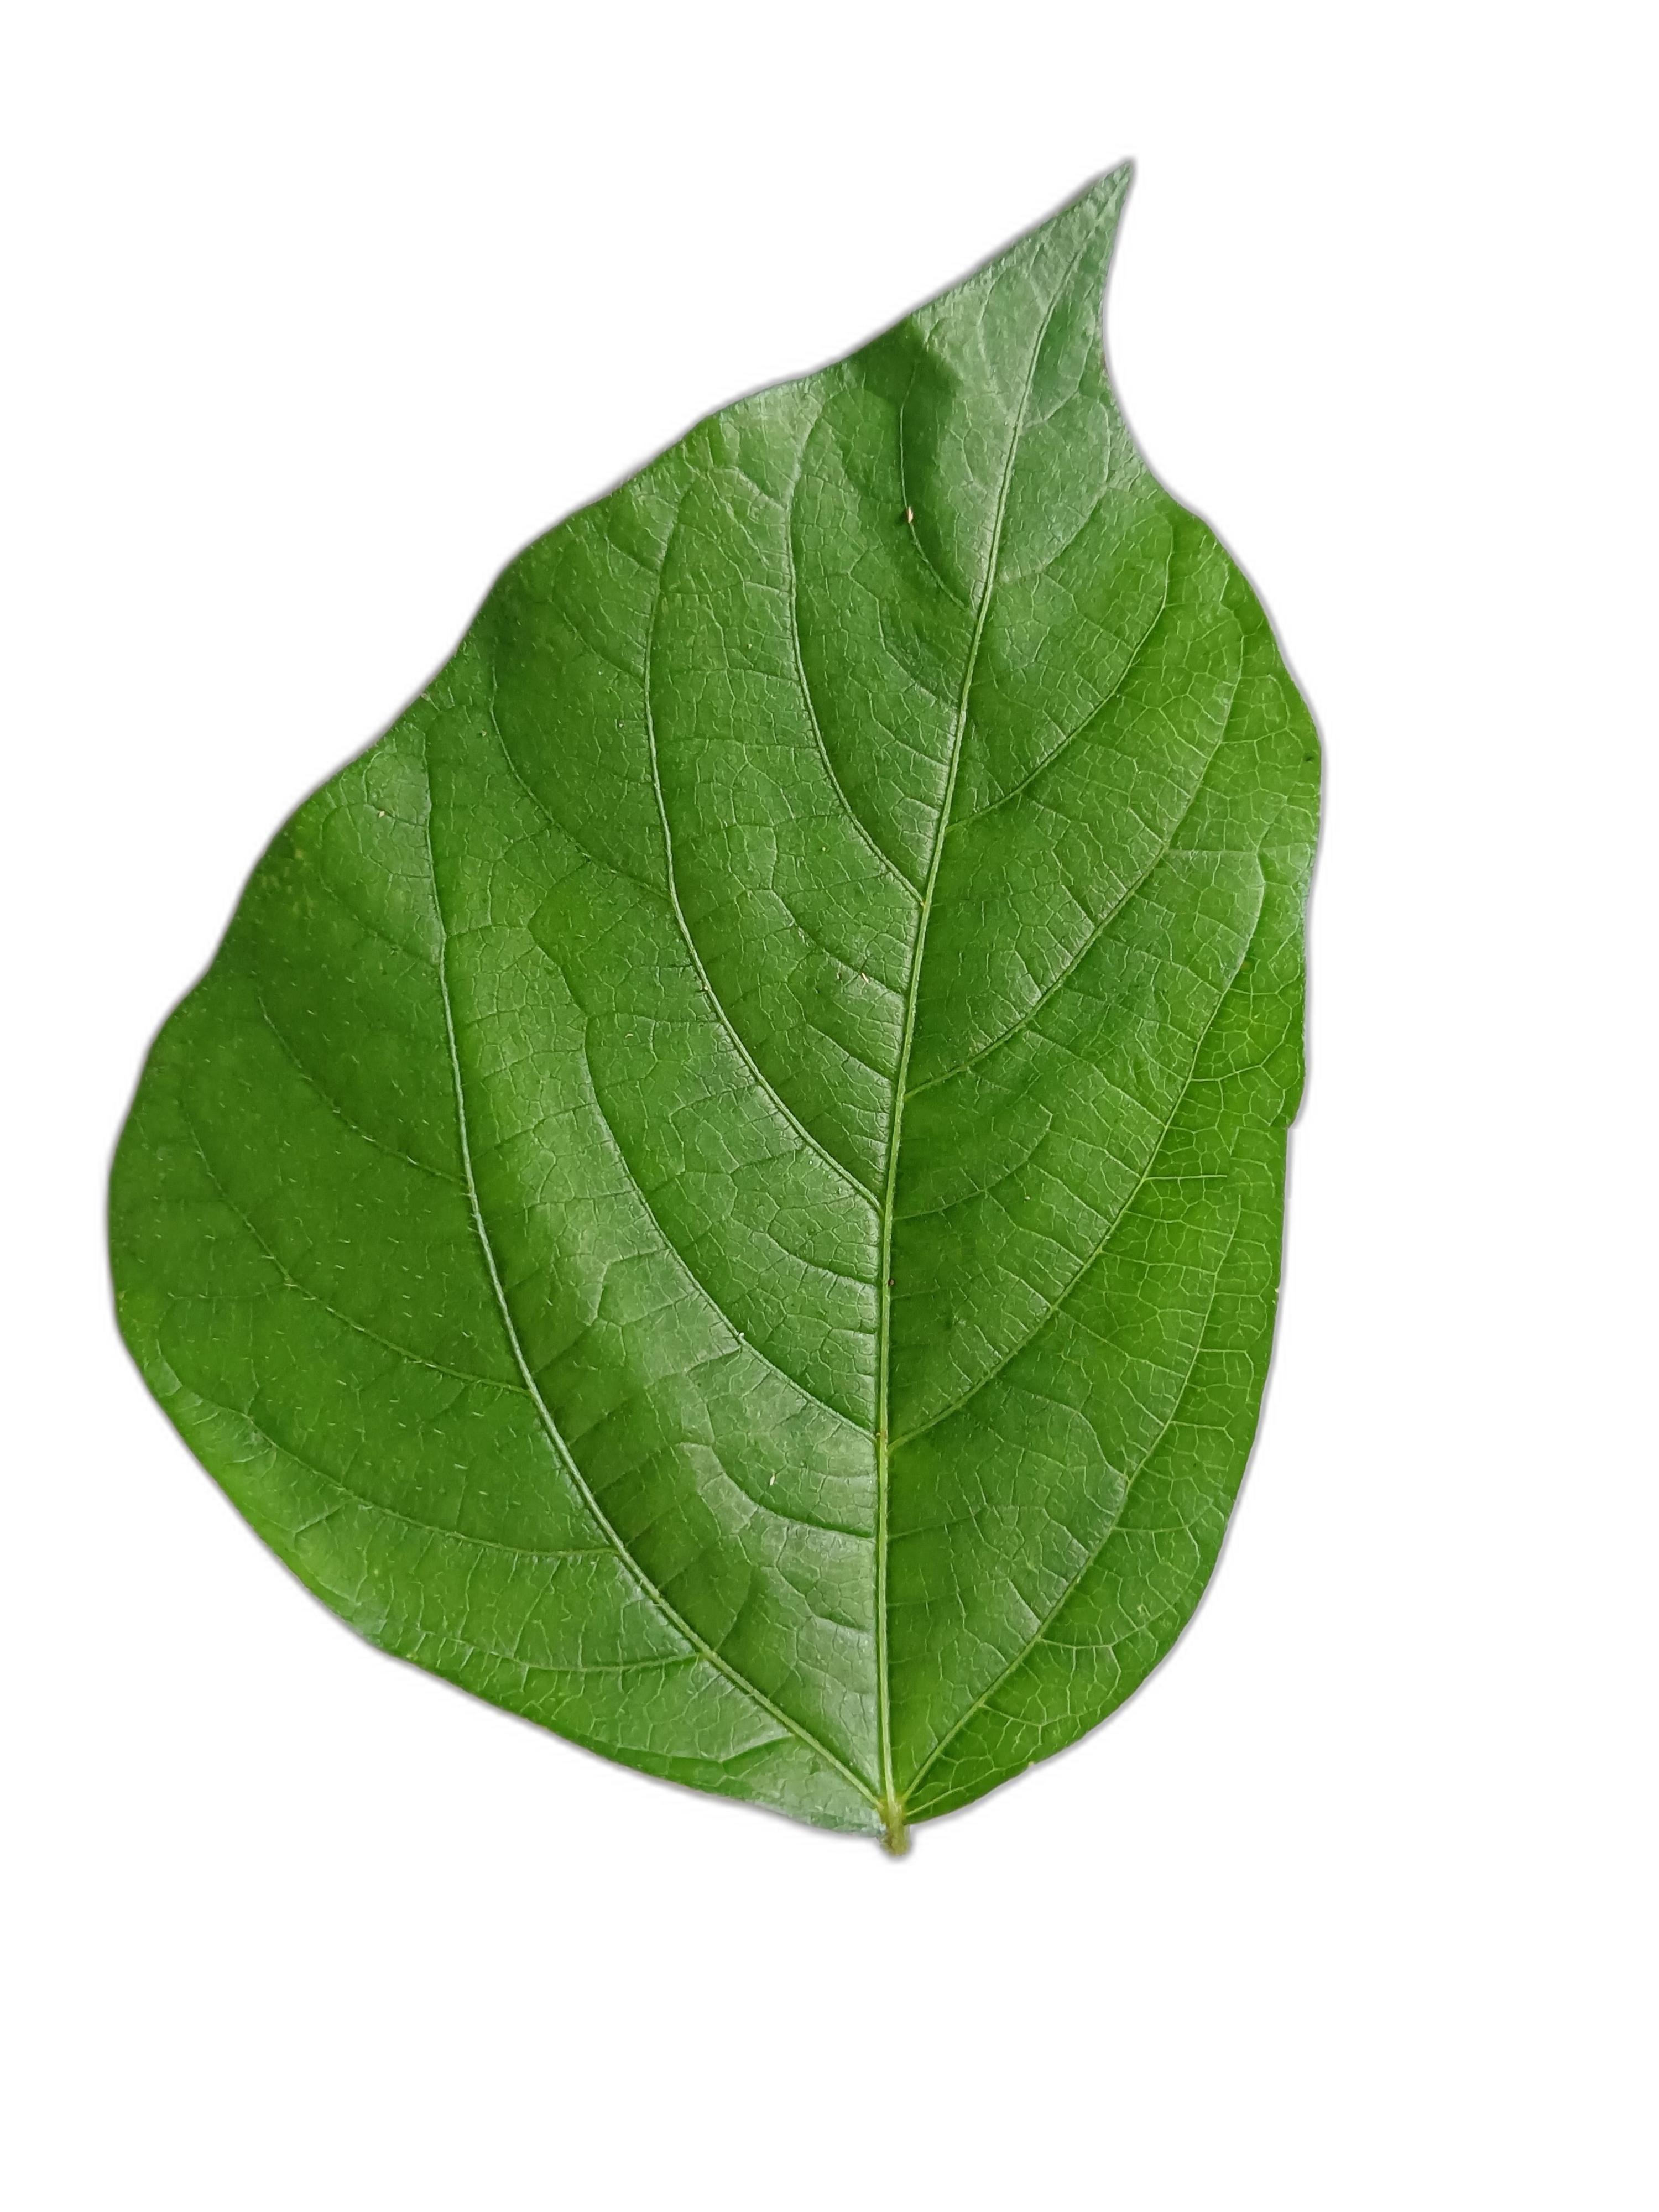
Label: Healthy